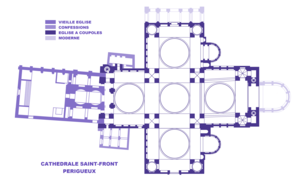
Cathédrale Saint-Front de Périgueux, plan
L'architecture romane est le premier grand style créé au Moyen Âge en Europe après le déclin de la civilisation gréco-romaine. Son développement est pleinement établi vers 1060 mais les premiers signes de mutation sont différents suivant les régions et il n'y a pas de consensus sur une date des débuts qui vont du VIᵉ au XIᵉ siècle. L'architecture gothique est le style qui lui succède progressivement à partir du XIIe siècle.Le dynamisme monastique, de profondes aspirations religieuses et morales, la spiritualité des routes de pèlerinages dans une Europe rendue à la paix président à la naissance de l'art roman et contribuent à en faire un style vraiment neuf et doué d'une profonde originalité. La volonté de libérer l'Église de la tutelle de pouvoirs séculiers, les croisades, la reconquête chrétienne en Espagne avec l'effondrement du califat de Cordoue, la disparition du mécénat royal ou princier font de l'art roman l'art de toute la chrétienté médiévale.